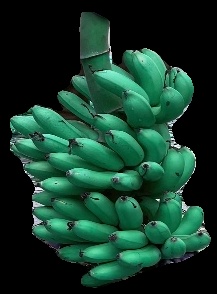
Variety: rasbale
Grade: grade1